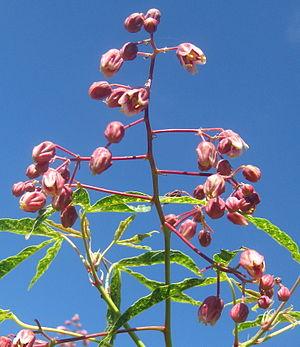
Le manioc est une espèce de plantes dicotylédones de la famille des Euphorbiaceae, originaire d'Amérique centrale et d'Amérique du Sud, plus particulièrement du sud-ouest du bassin amazonien. C'est un arbuste vivace qui est largement cultivé comme plante annuelle dans les régions tropicales et subtropicales pour sa racine tubérisée riche en amidon. Le terme « manioc » désigne d'ailleurs aussi bien la plante elle-même que, par métonymie, sa racine ou la fécule qui en est extraite.